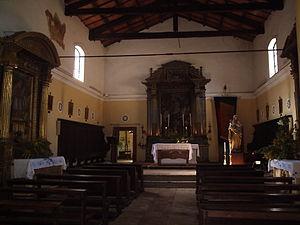
Intérieur de l'église de Saint-Jean le décapité à Nepi